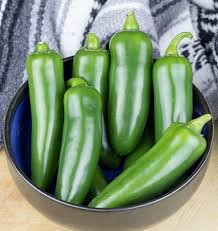
Label: jalapeno